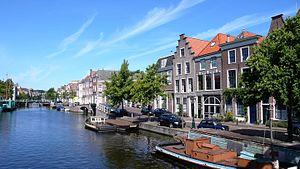
Le Nouveau Rhin est une courte rivière néerlandaise, qui représente une branche du Vieux Rhin à Leyde.
Leyde est une ville et commune néerlandaise située en province de Hollande-Méridionale, entre Amsterdam et La Haye, à une dizaine de kilomètres de la côte de la mer du Nord. Lors du recensement de 2016, elle compte 122 956 habitants, pour une agglomération d'environ 290 000 habitants.